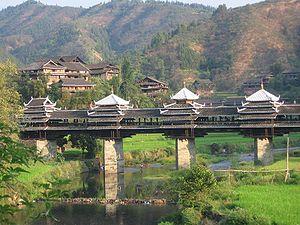
Les Dong, appelés aussi dans leur langue Kam, sont un groupe ethnique de Chine qui en constitue l'une des 56 nationalités. Leur langue est considérée comme l'une des plus difficiles à comprendre et à prononcer car elle comporte un grand nombre de tons, qui atteindrait 15 dans la plupart de ses dialectes.
Le xian autonome dong de Sanjiang est un district administratif de la région autonome du Guangxi en Chine. Il est placé sous la juridiction de la ville-préfecture de Liuzhou.
Le pont de Chéngyáng également appelé le pont du vent et de la pluie de Chéngyáng en sinogrammes traditionnels : 程陽風雨橋, en sinogrammes simplifiés : 程阳风雨桥, en pinyin: Chéng Yáng Fēng Yǔ Qiáo est un monument réputé du Xian de Sanjiang dans la région chinoise de Guǎngxī.